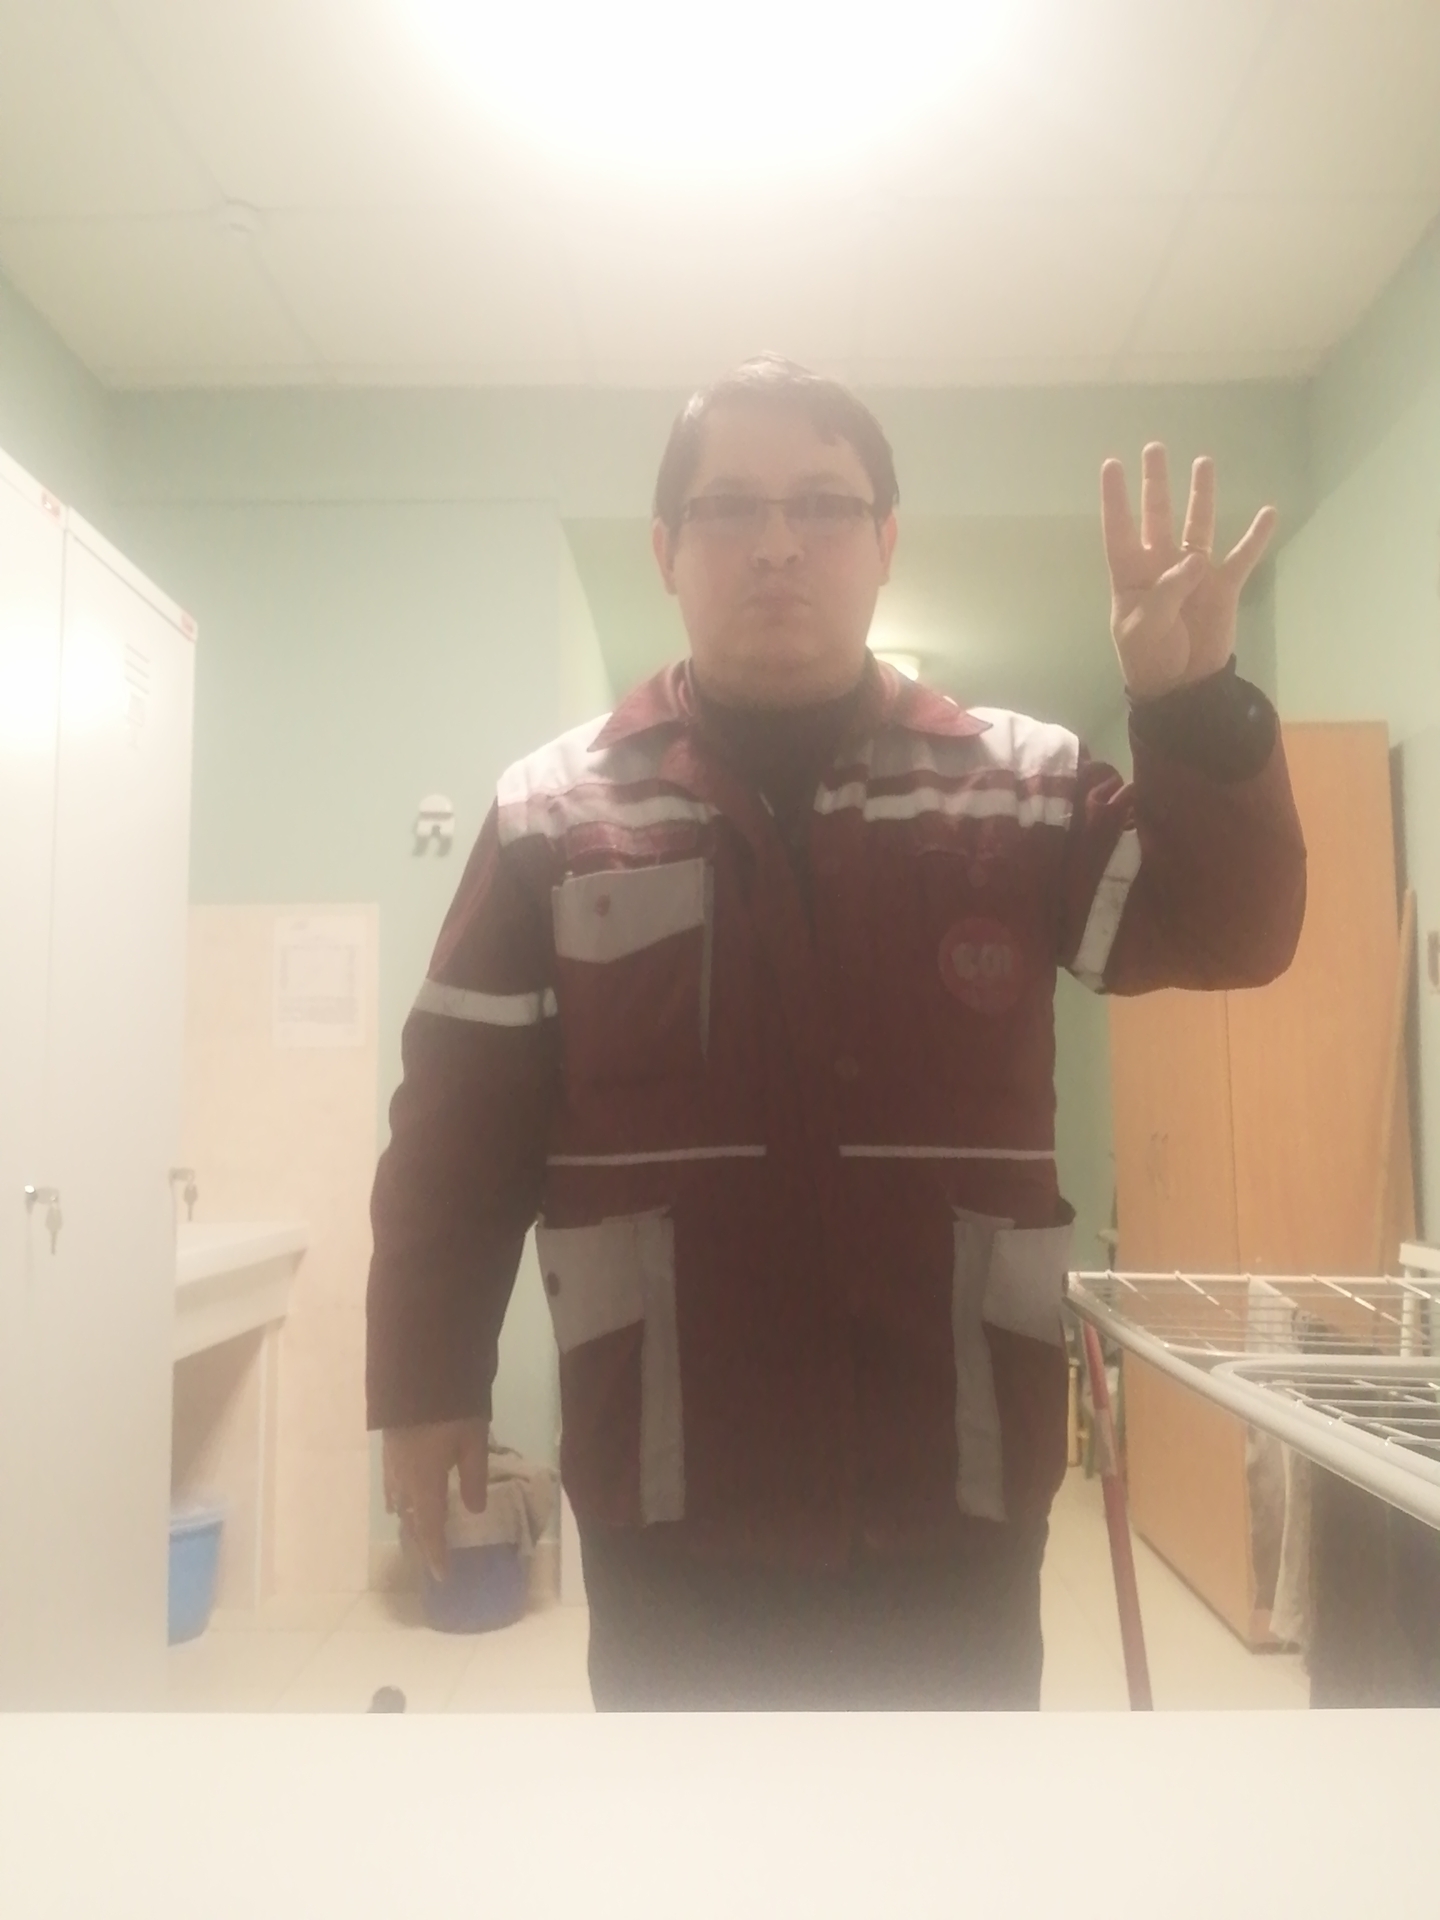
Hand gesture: four